Capsicum

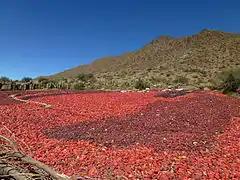
Red peppers in Cachi, Argentina air-drying before being processed into powder

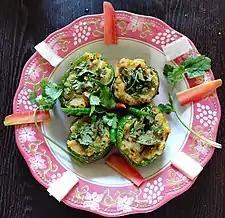
Stuffed capsicum with a spicy filling of potatoes, Kolkata, India

"Capsicum" consists of 20–27 species, five of which are widely cultivated: "C. annuum", "C. baccatum", "C. chinense", "C. frutescens", and "C. pubescens". Phylogenetic relationships between species have been investigated using biogeographical, morphological, chemosystematic, hybridization, and genetic data. Fruits of "Capsicum" can vary tremendously in color, shape, and size both between and within species, which has led to confusion over the relationships among taxa. Chemosystematic studies helped distinguish the difference between varieties and species. For example, "C. baccatum" var. "baccatum" had the same flavonoids as "C. baccatum" var. "pendulum", which led researchers to believe the two groups belonged to the same species.